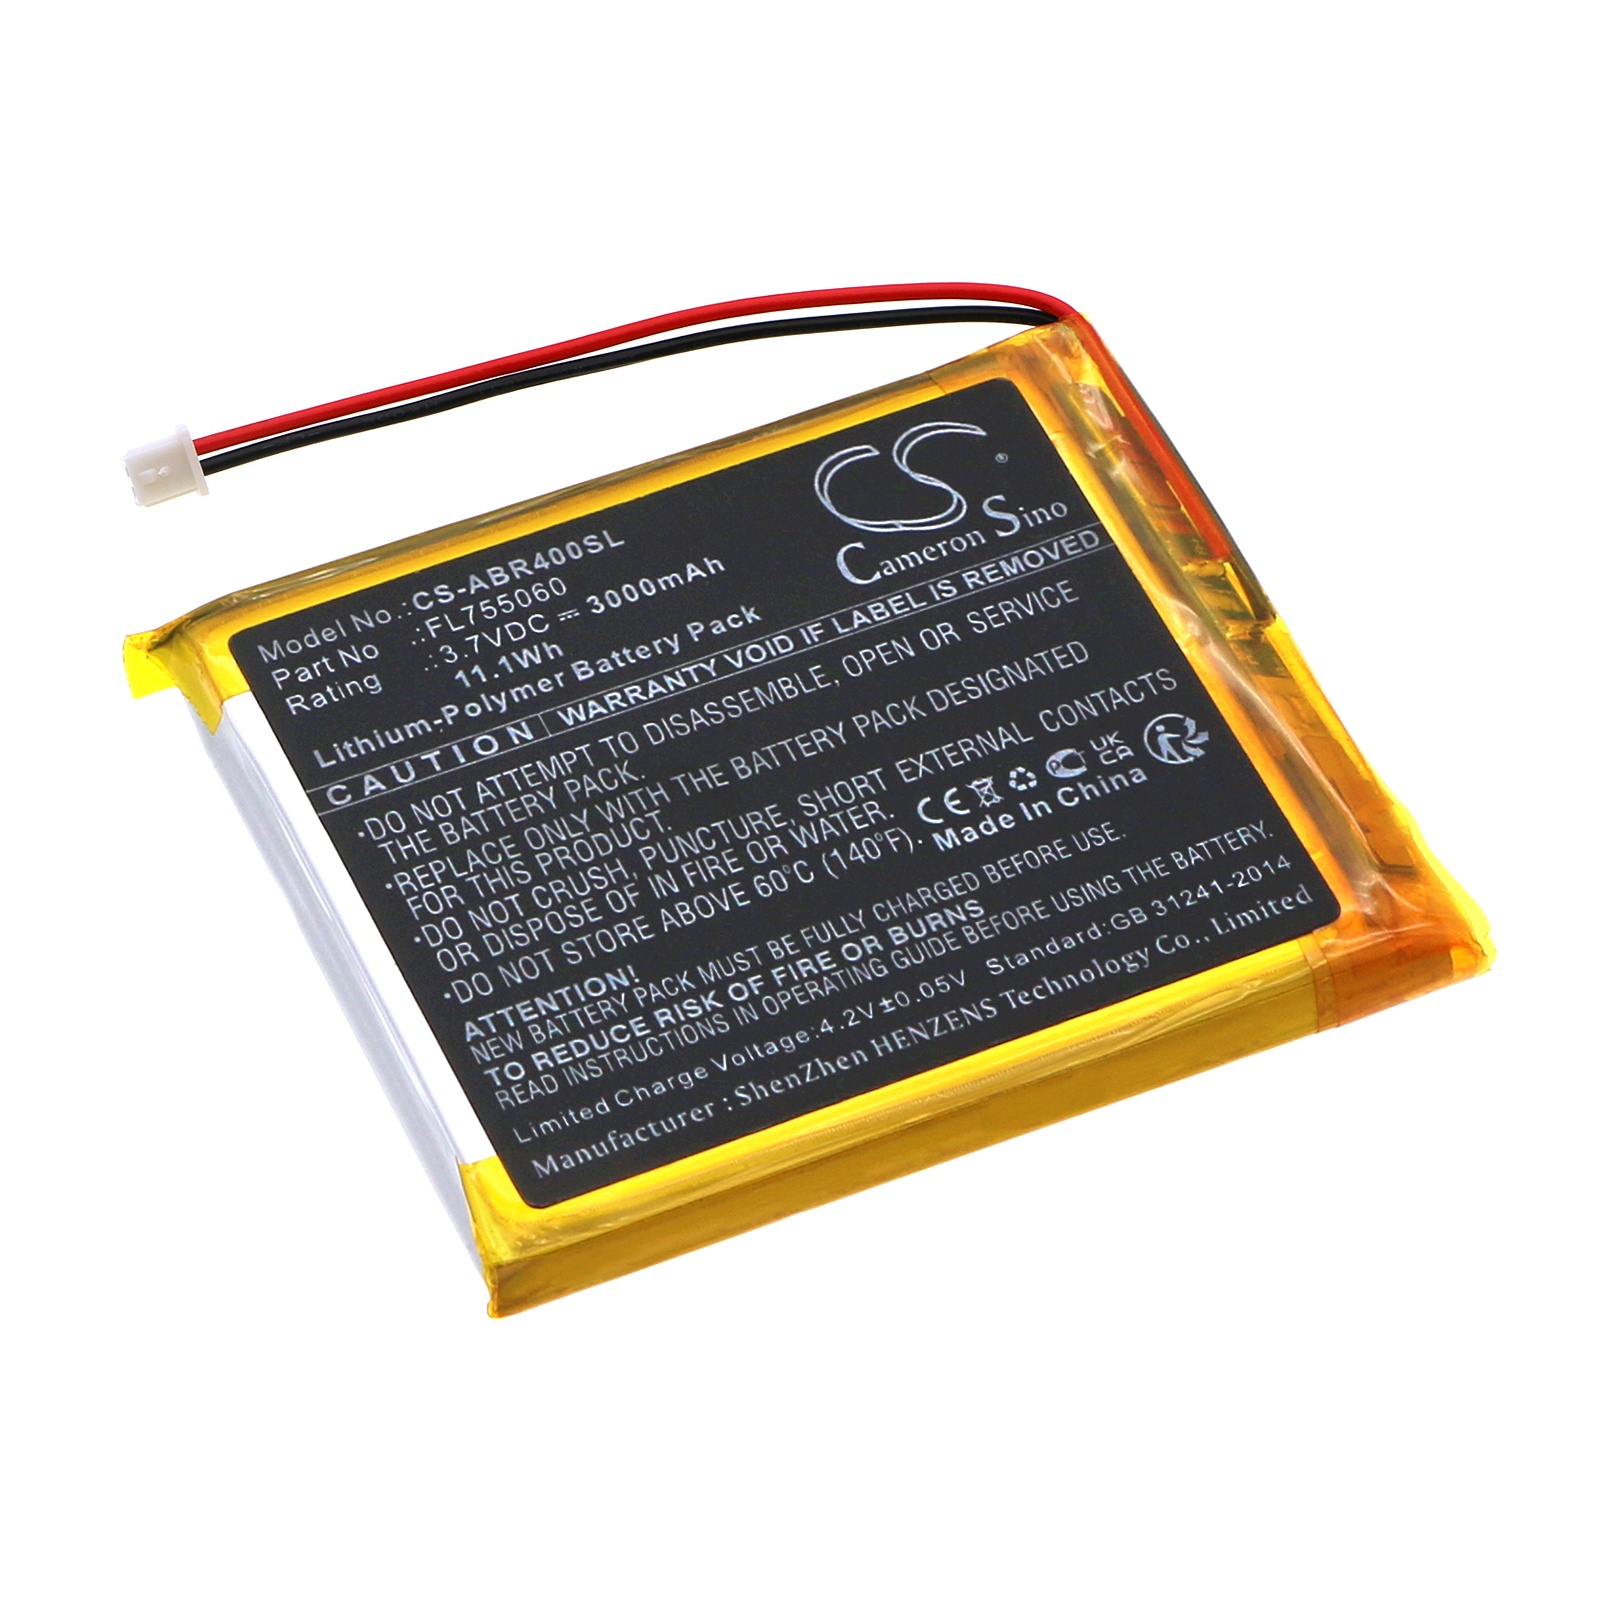
Li-Polymer, Game Console Battery fits Anbernic Rg405m, Rg40xx, 3.7V, 3000mAh
Li-Polymer, Game Console Battery fits Anbernic Rg405m, Rg40xx, 3.7V, 3000mAh Enhance your gaming experience with the Li-Polymer Game Console Battery, designed specifically for the Anbernic Rg405m and Rg40xx series. This powerful battery ensures that your gaming sessions remain uninterrupted. Battery Compatibility Fits Models: Anbernic Rg405m Rg40xx Rg40xxh Specifications Battery Part Numbers: Fl755060 Reliable Performance The Cameron Sino products are engineered for durability and efficiency, offering: 3000mAh capacity for extended playtime 3.7V voltage for optimal performance Choose the Li-Polymer Game Console Battery for your Anbernic devices and enjoy the ultimate service life along with dependable power for your gaming adventures.
Brand: Cameron Sino Technology Limited
Category: Electronics > Electronics Accessories > Power > Batteries > Video Game Console & Controller Batteries